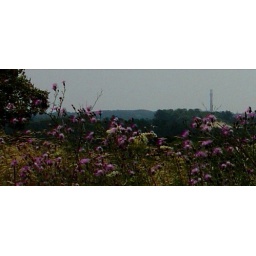
the monument in flowers 2